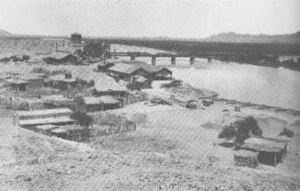
Yuma / Historie
Yuma Crossing og jernbanebroen i 1886. Broen er bygget i 1877.
Yuma er en by i det sydvestlige hjørne af staten Arizona i USA med 93.064 indbyggere. Yuma er beliggende nær grænsen mellem USA og Mexico og er hovedsæde i Yuma County.